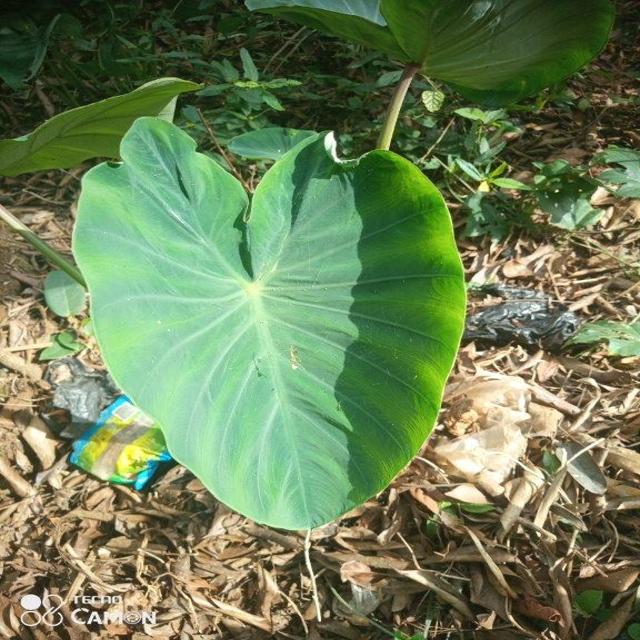
Label: Healthy